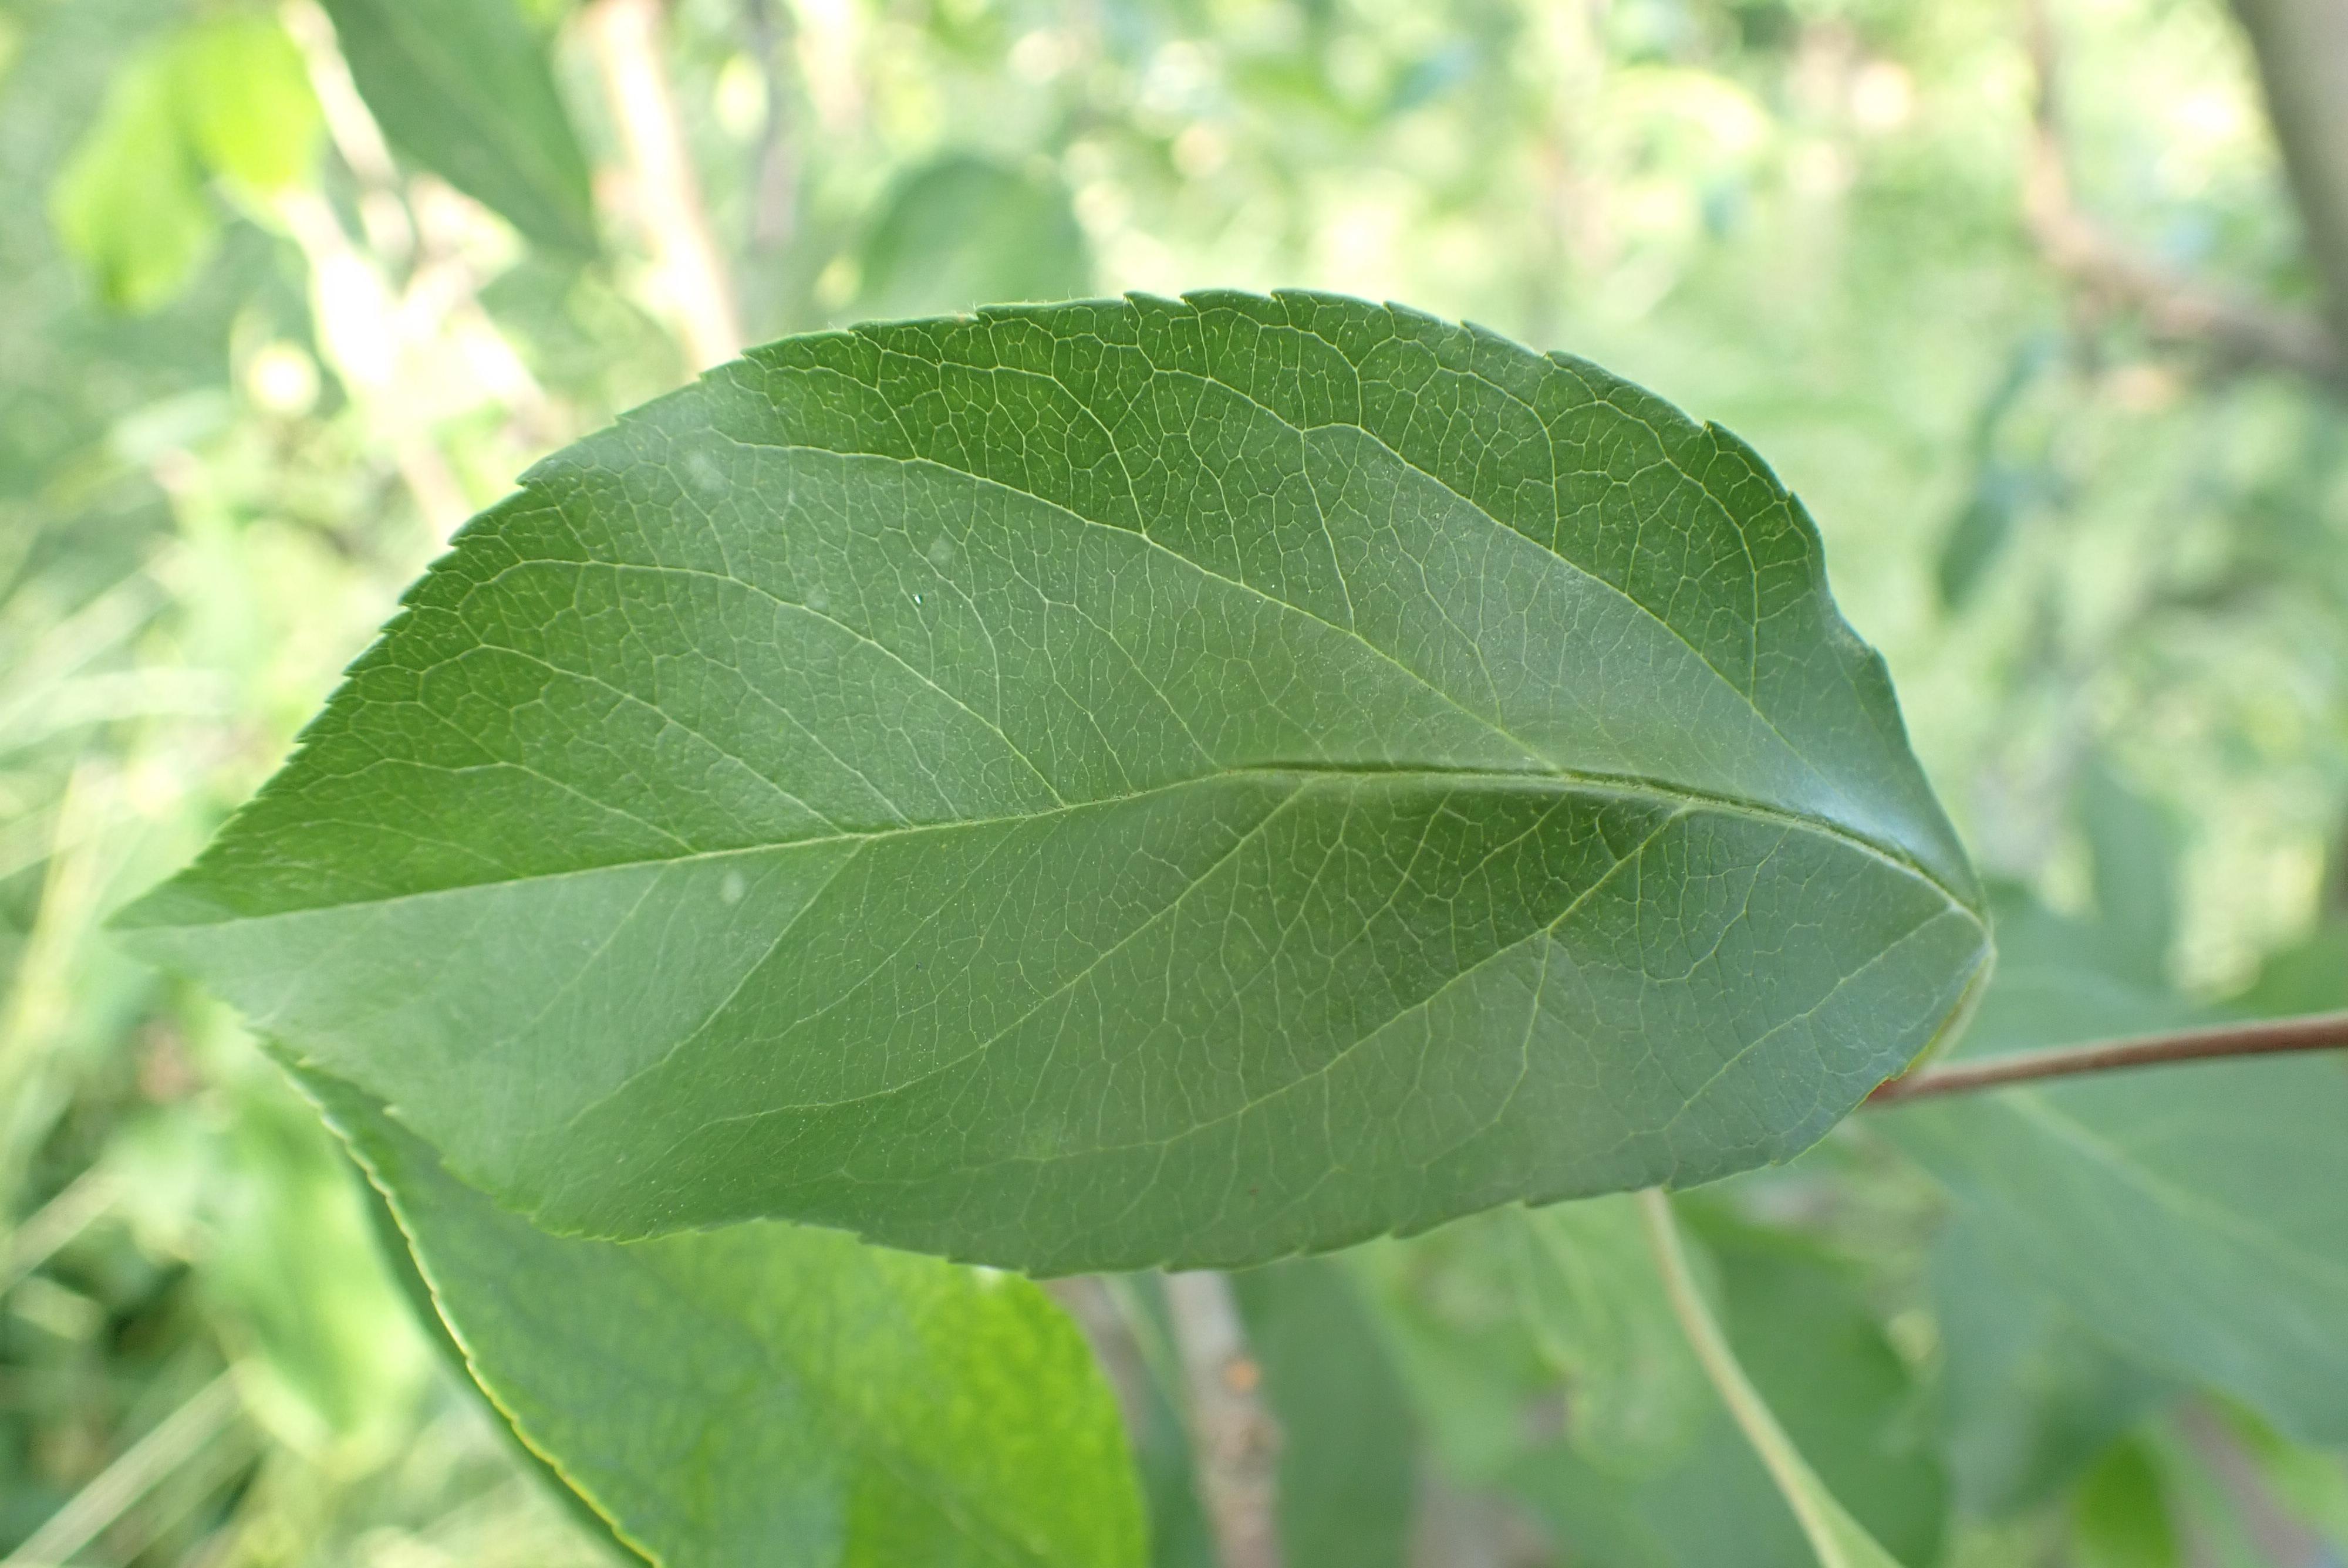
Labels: healthy